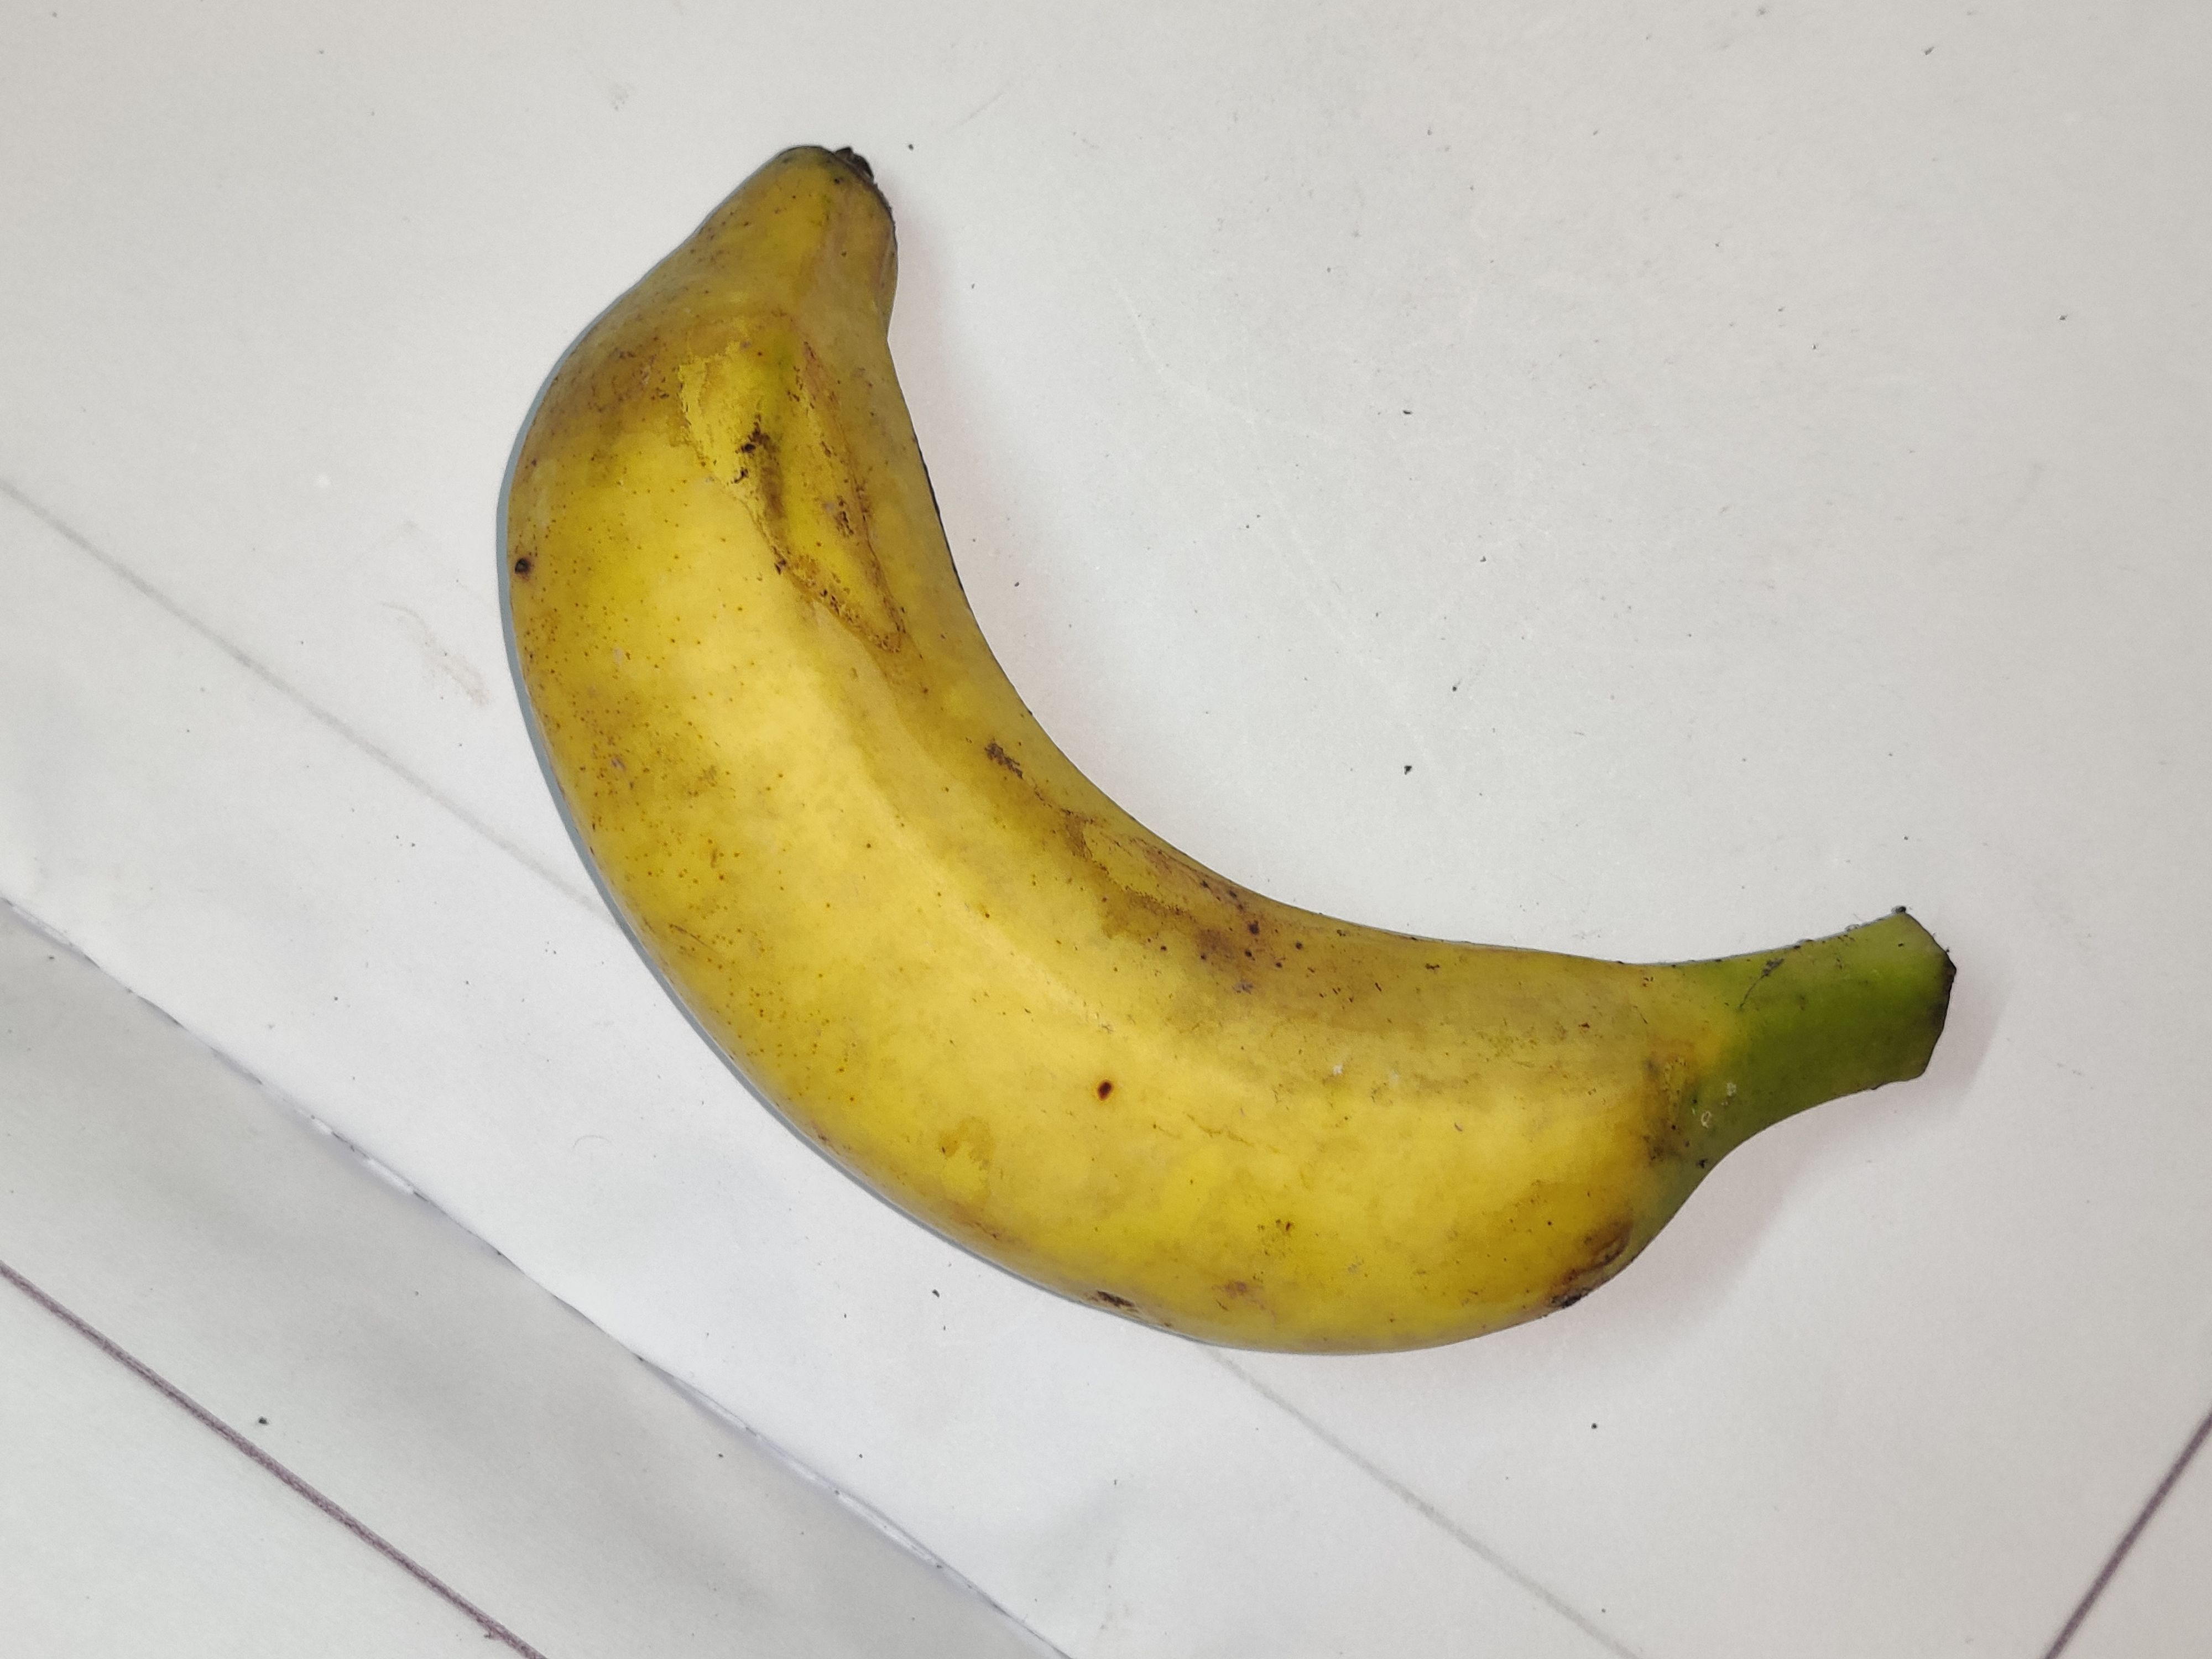
Fruit: banana
Grade: 1st-grade